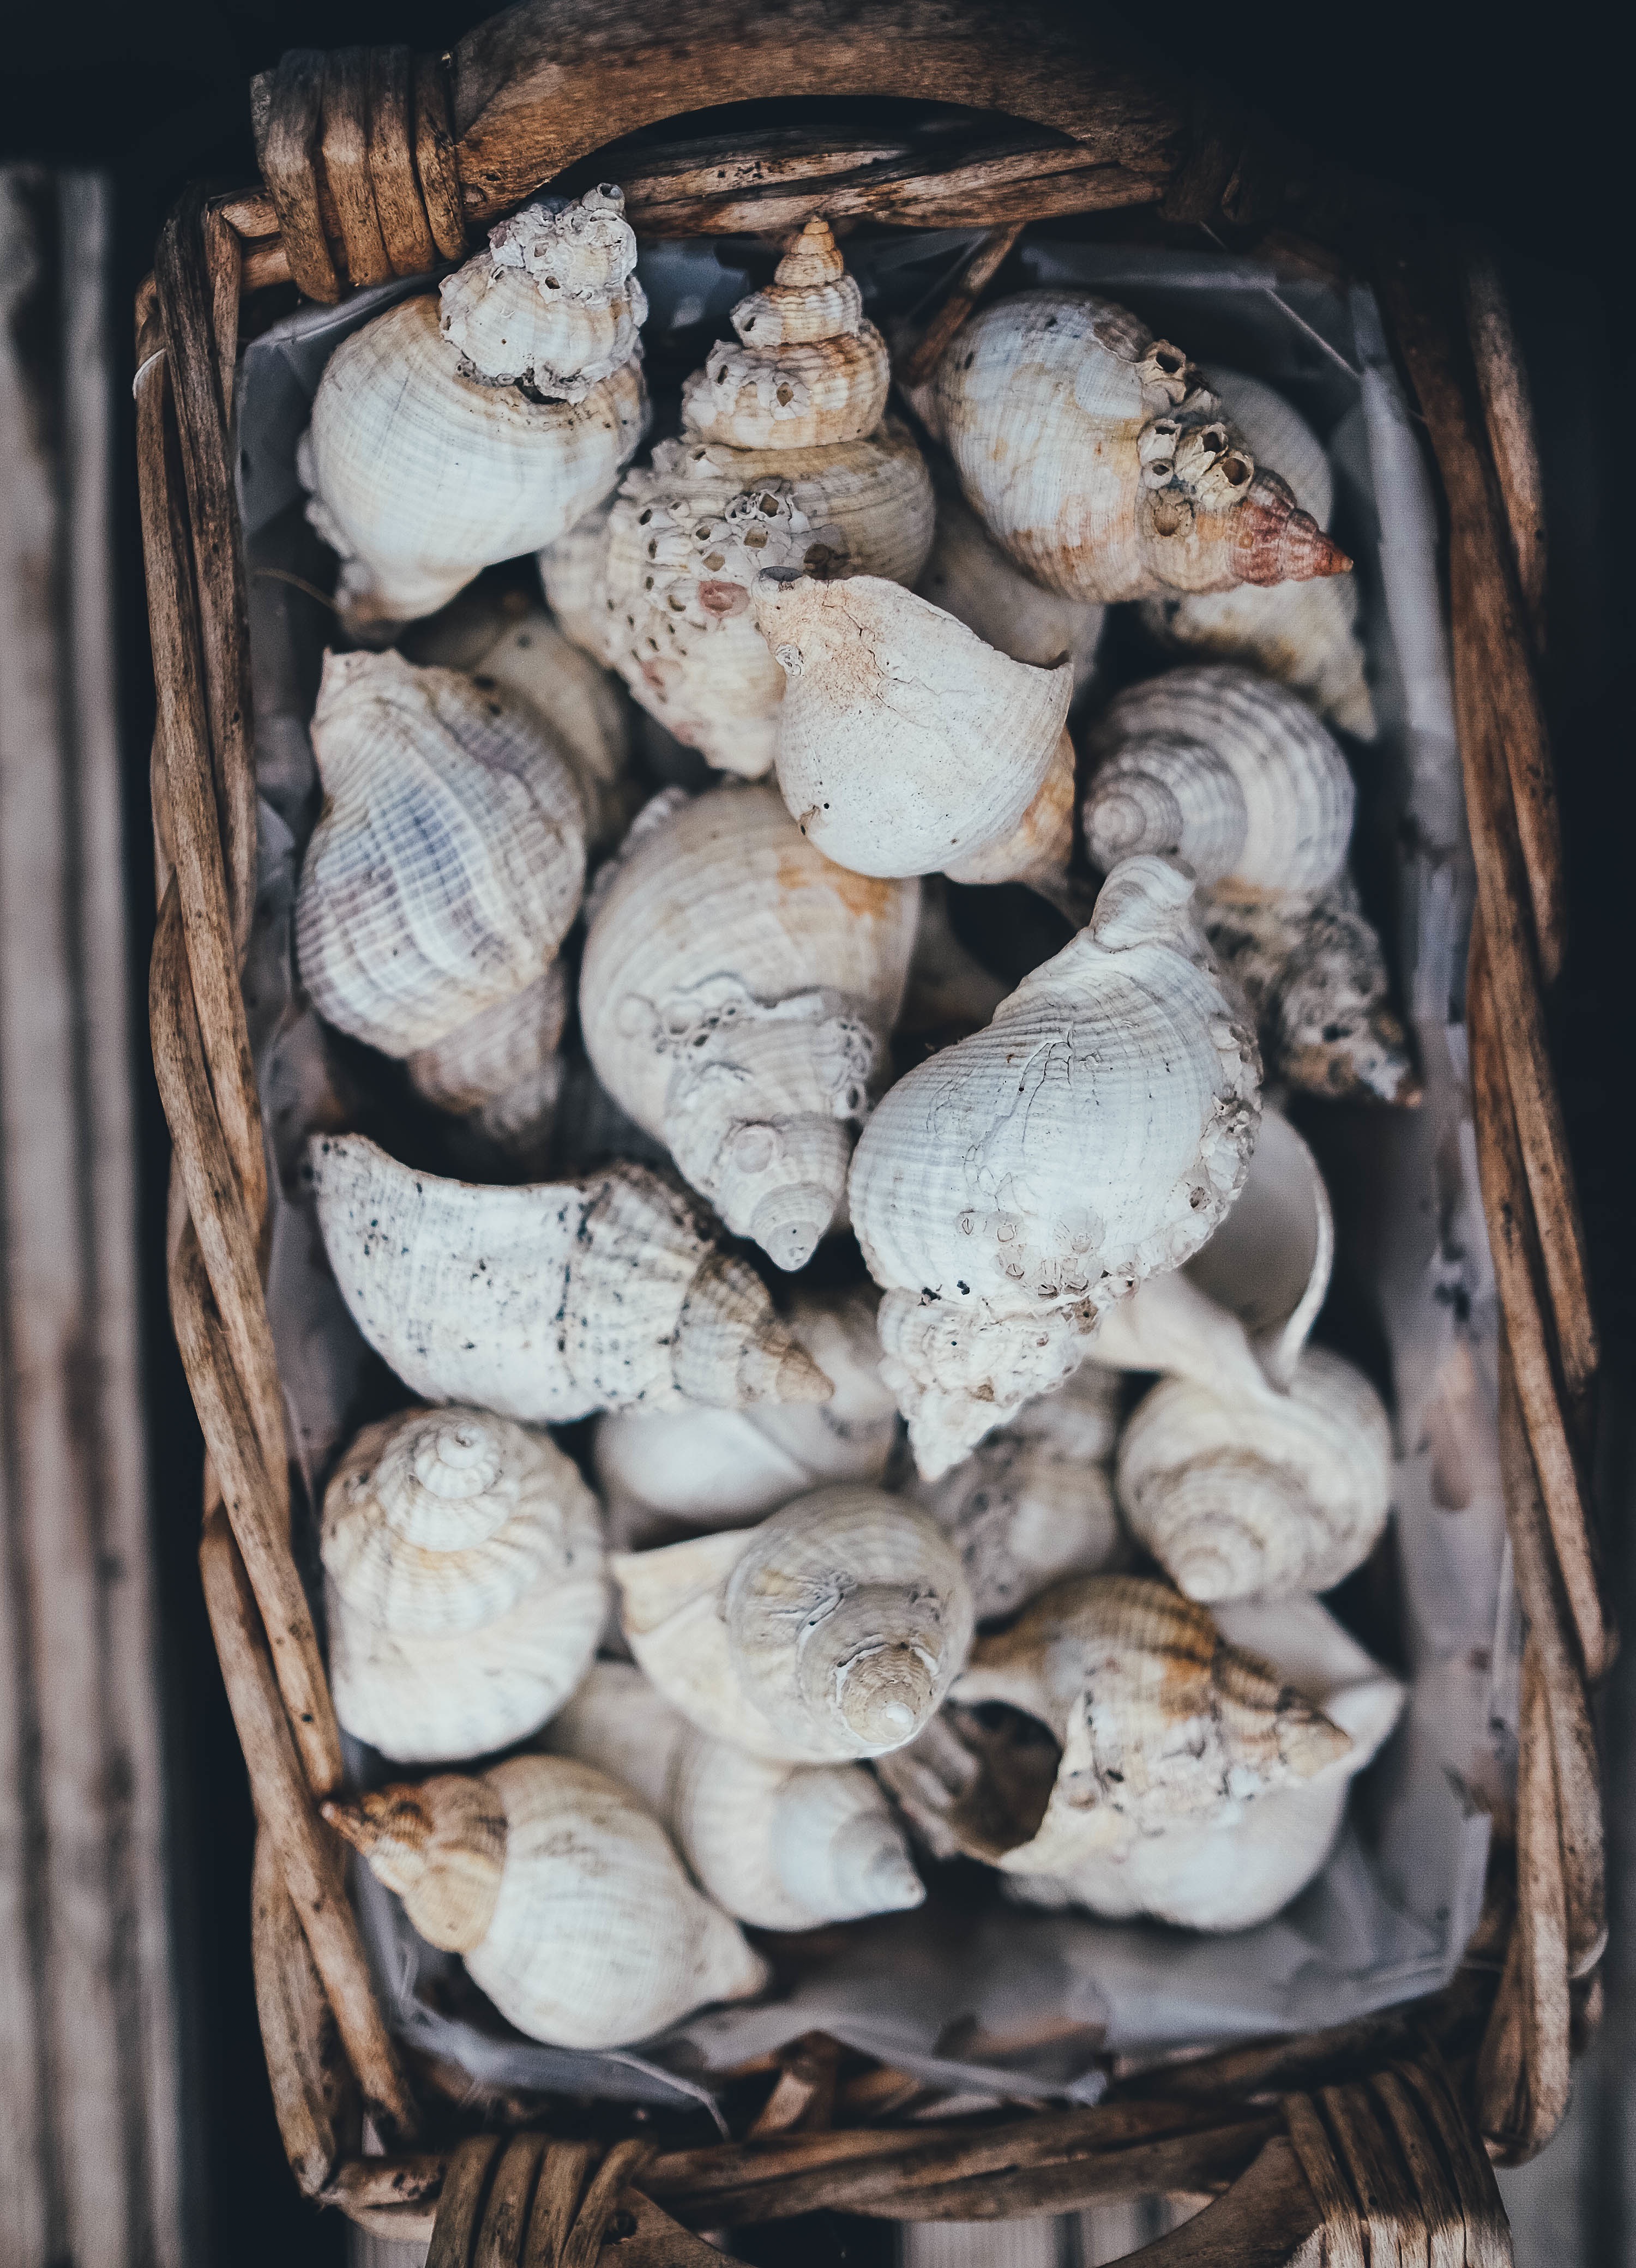
wood, collection, seafood, mushroom, basket, decor, shell, wicker, seashells, matsutake, oyster mushroom, edible mushroom, shiitake, agaricomycetes, agaricaceae, clams oysters mussels and scallops, pleurotus eryngii